Miri

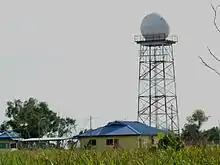
Weather radar station on Canada Hill in Miri

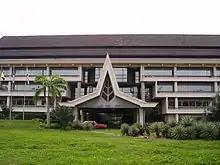
Sarawak Shell Berhad

Miri is situated on the alluvial plain of the Miri River on the western shore of northern Sarawak on the island of Borneo. Because of the prevailing southerly off-shore current, beach drift has built up the Peninsula Road as a barrier beach between the Miri River and the shore causing a "Yazoo effect" where the river runs parallel to the coast before breaking through into the South China Sea. The city is predominately located on the inland (east) side of the Miri River with only a few scattered residential neighbourhoods, a Golf Club and a small airstrip on the Peninsula Road.